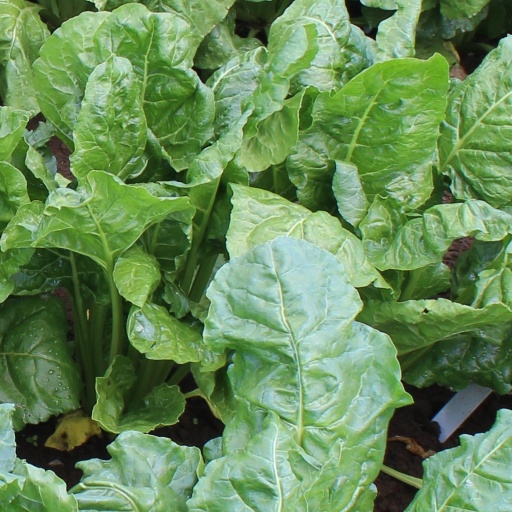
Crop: sugar beet